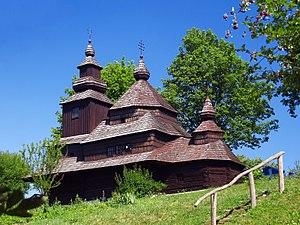
Humenné - Eglise de l’archange Saint-Michel du Vihorlatské múzeum
Humenné est le centre de la division administrative du même nom, dans la région de Prešov en Slovaquie.